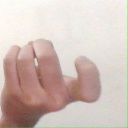
अक्षर: ज